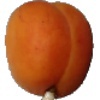
Label: Apricot 1